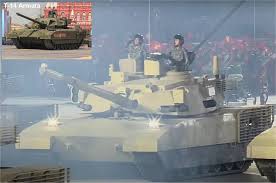
Label: Tank